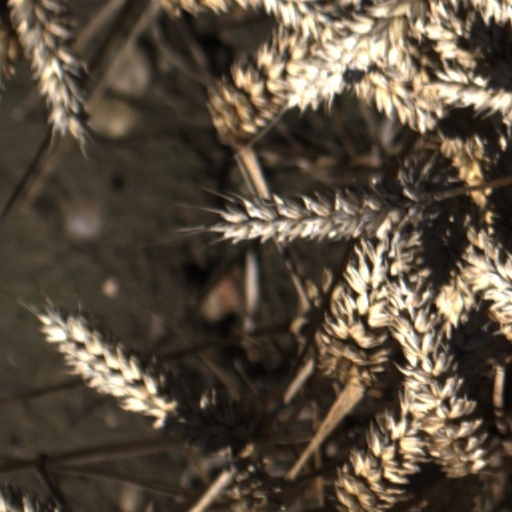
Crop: wheat